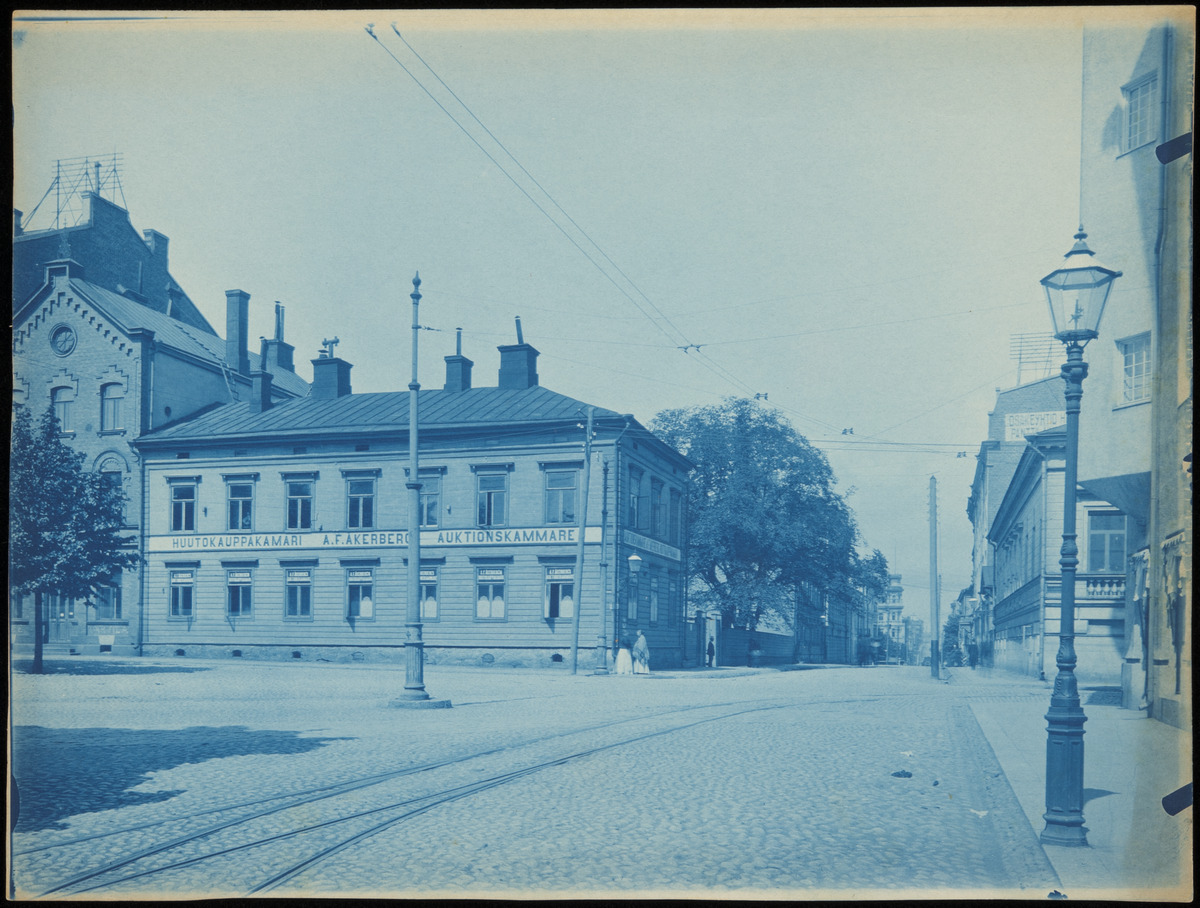
Pohjoinen Makasiinikatu 7 - Fabianinkatu 4, Huutokauppakamari A
sisällön kuvaus: Pohjoinen Makasiinikatu 7 - Fabianinkatu 4, Huutokauppakamari A. F. Åkerberg (rakennus purettu 1904). Vasemmalla Kasarmitori. mustavalkoinen
Kuvaaja: Rosenbröijer, A.E., valokuvaaja
Ajankohta: kuvausaika 28.06.1904
Paikka: Suomi, Uusimaa, Helsinki, Kaartinkaupunki Helsinki, Pohjoinen Makasiinikatu 7, 9. Fabianinkatu 4, 17, 19. Kasarmitori
Aiheet: Huutokauppakamari A. F. Åkerberg, rakennukset puurakennukset kivirakennukset tiilirakennukset kerrostalot liikerakennukset, aidat, valaistus katuvalaistus, valaisimet lamput, pylväät, jalankulkijat, raitiotiet, kaapelit, puut, aukiot torit